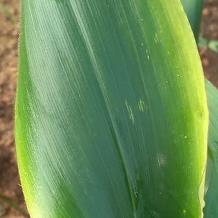
Crop: Maize
Condition: stripe-d